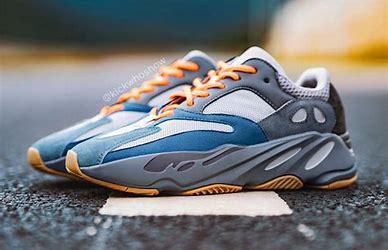
Brand: Adidas
Model: Yeezy Boost 700